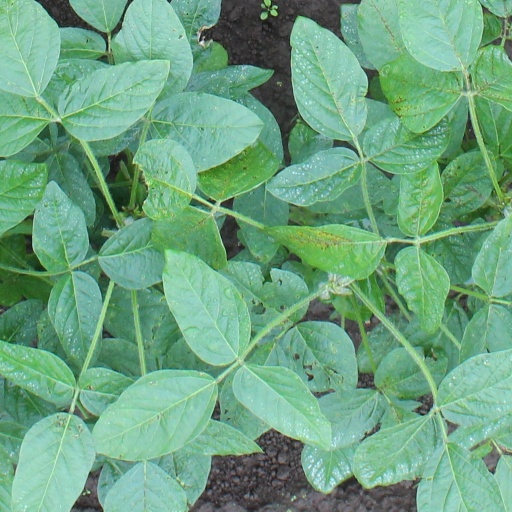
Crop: soybean